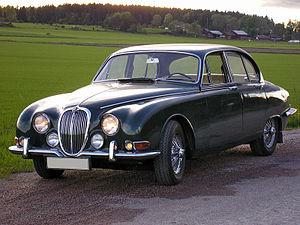
À ne pas confondre avec la Jaguar Type-S de style rétro de 1999-2008